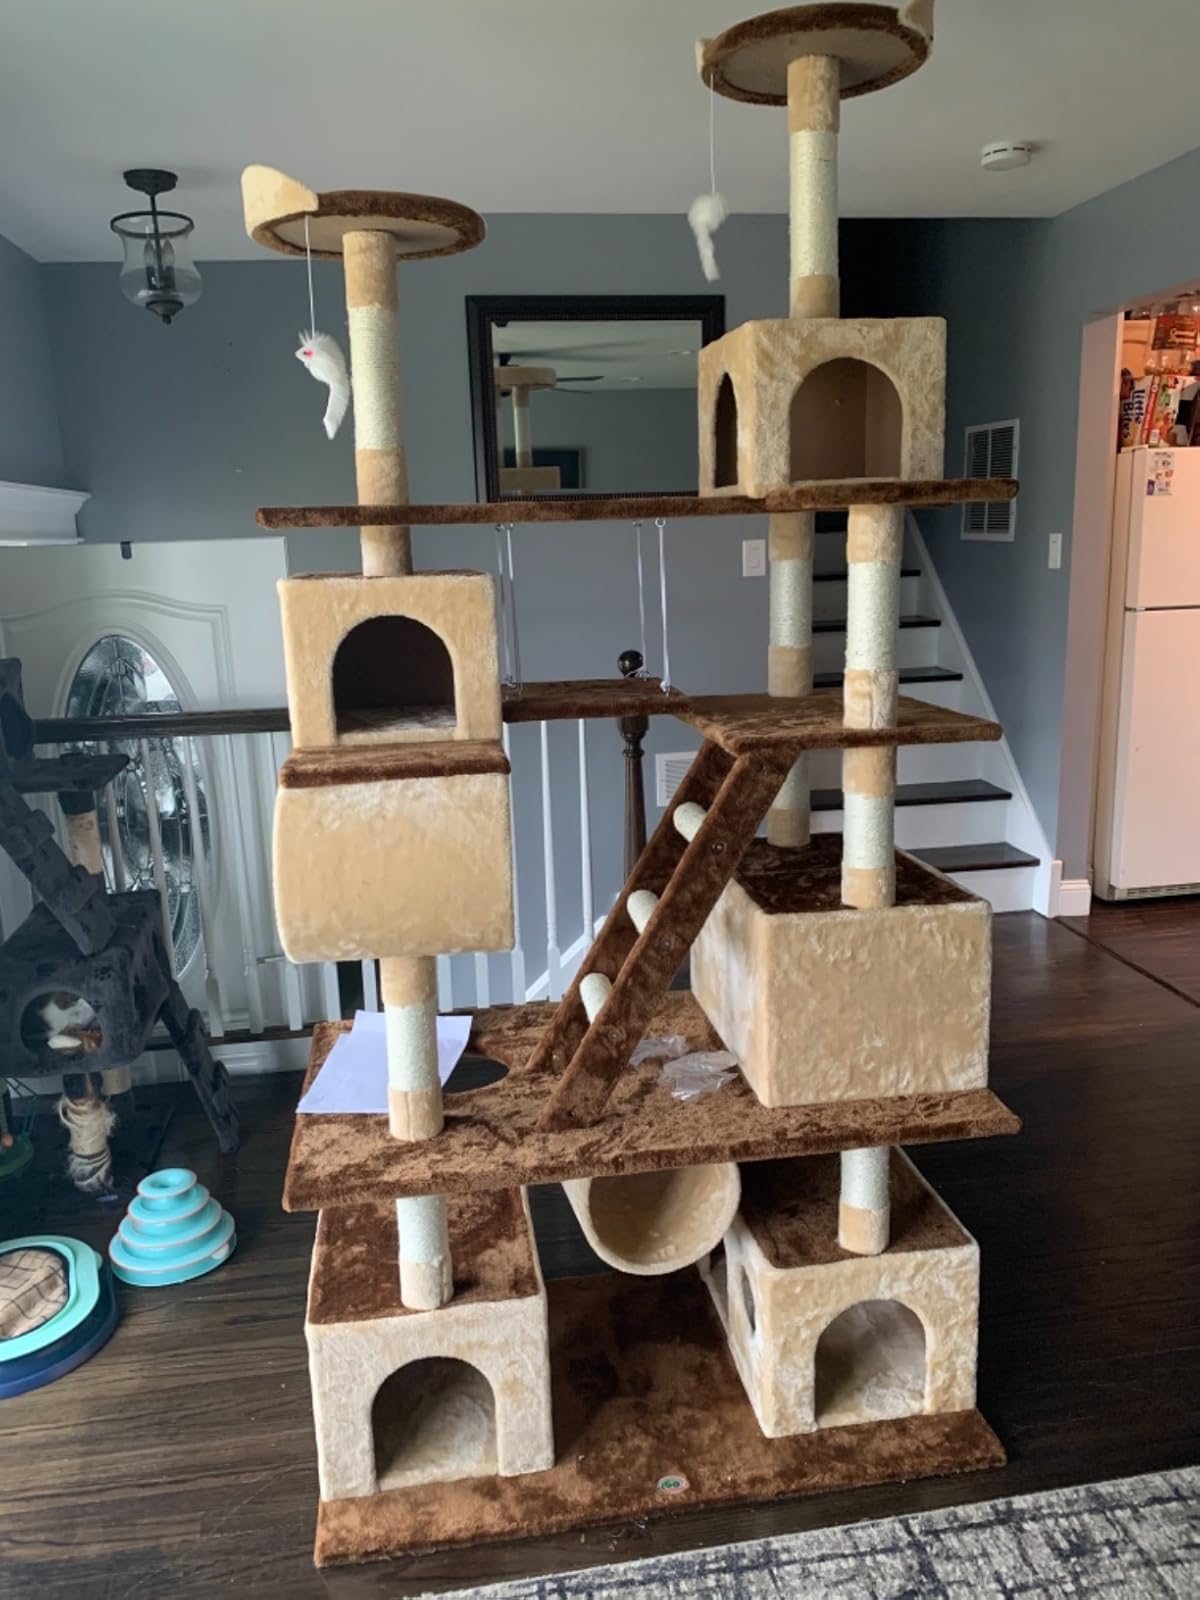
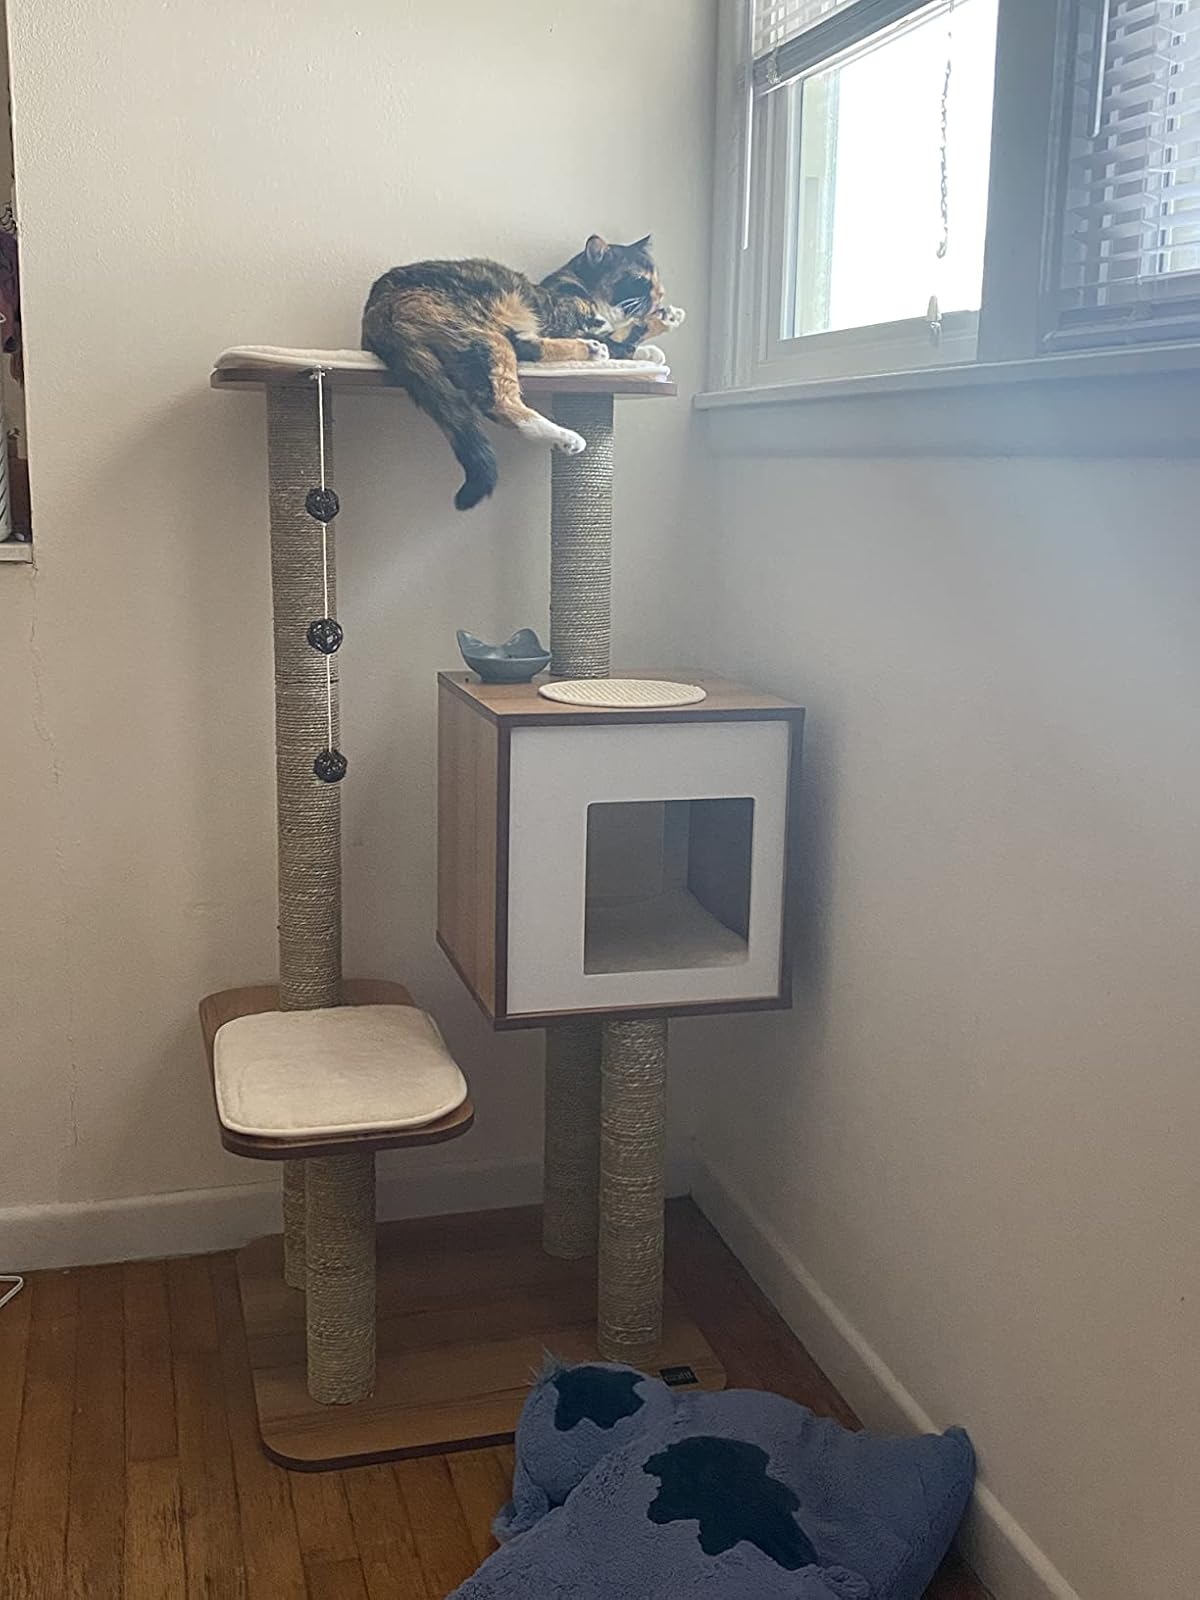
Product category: items_cat tree
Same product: no